Sela pri Otovcu

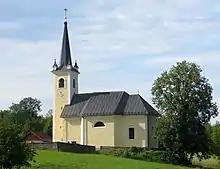
Saint Bartholomew's Church

The local church, to the south of the settlement and known as the Otovec church, although it is built on the territory of Sela, is dedicated to Saint Bartholomew and belongs to the Parish of Črnomelj. It is a Baroque building erected in the mid-18th century on the site of an older church mentioned in written documents dating to 1526.